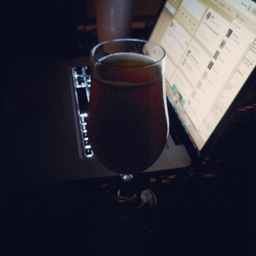
A glass of alcohol sitting next to an open laptop computer.
A full wine glass sitting beside a powered up laptop.
Beverage in a glass sitting next to a laptop computer.
A computer and a phone with a glass of liquid.
A glass of some drink next to a lap top computer.